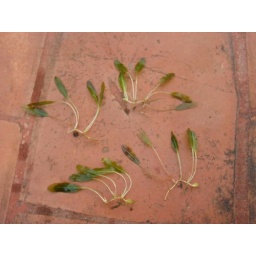
The beautiful plant carpets big areas of the ground underwater in this brackish region